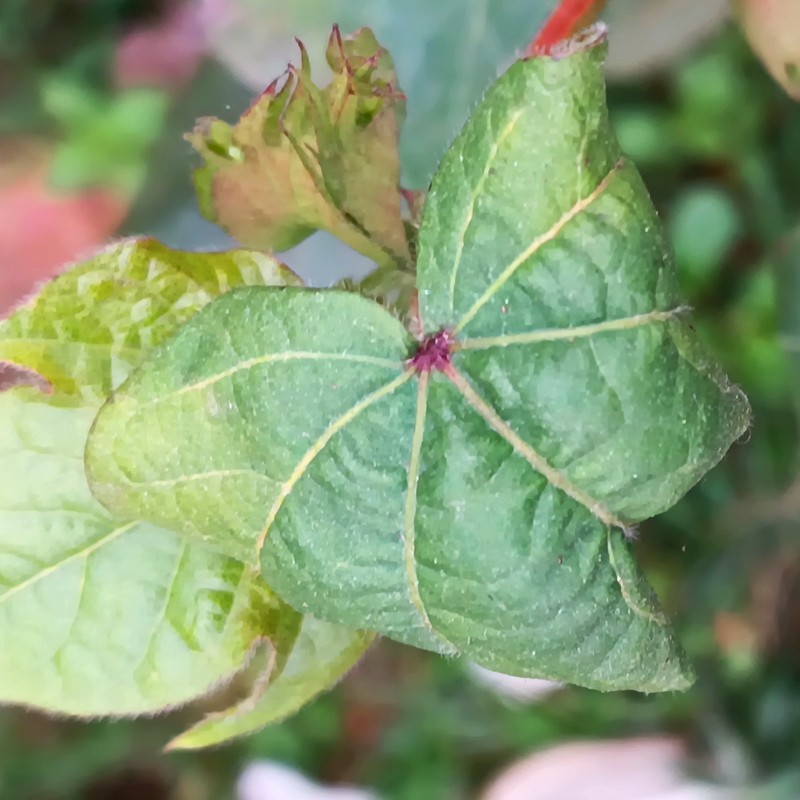
Label: Curl Virus